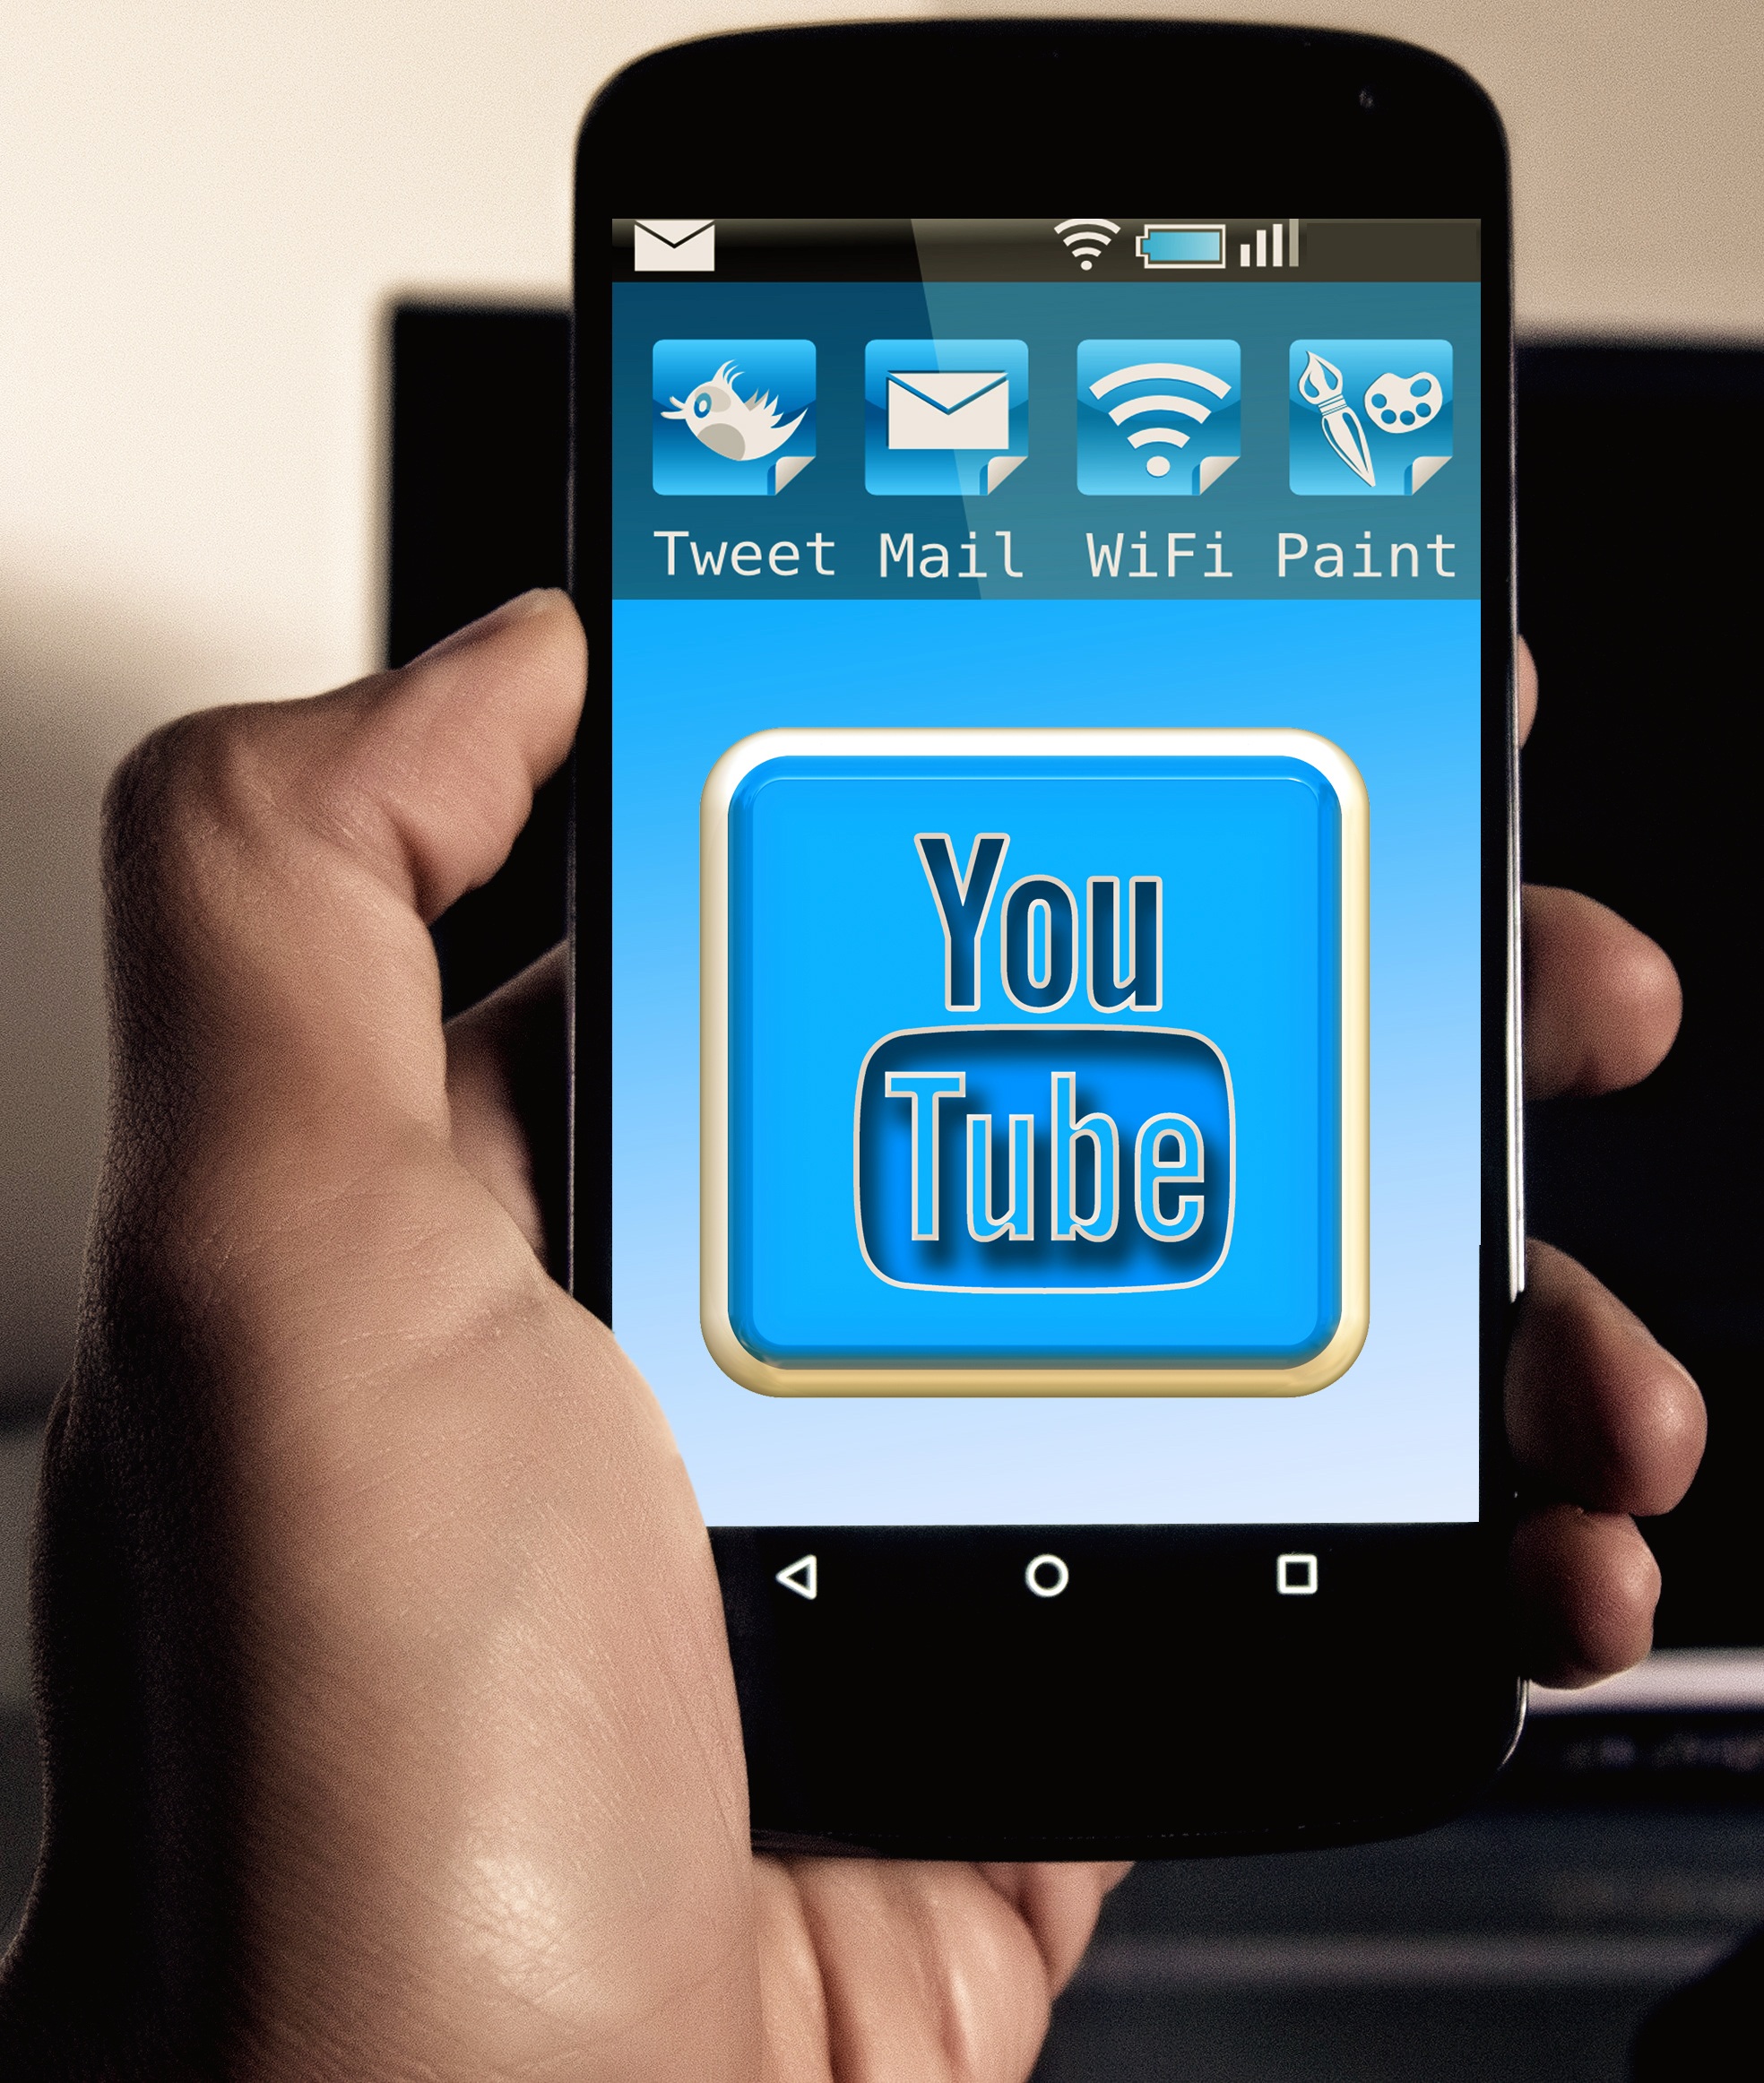
computer, smartphone, mobile, hand, screen, technology, phone, office, communication, gadget, mobile phone, button, talk, social media, brand, tap, electronics, display, call, message, digital, icon, connection, contact, multimedia, company, wireless, android, app, touch screen, portable, communicate, applications, cellular technology, portable communications device, communication device, you tube, google phone